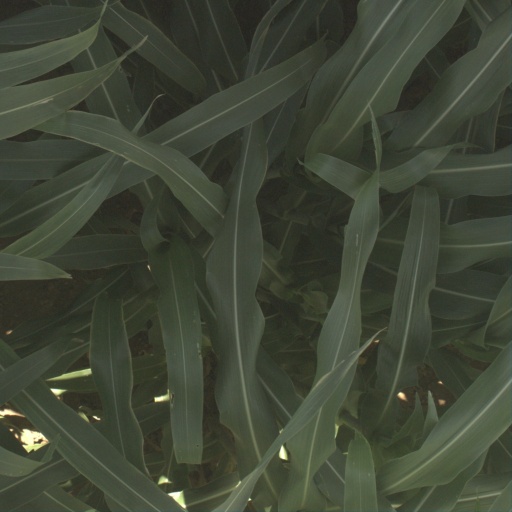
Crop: sorghum